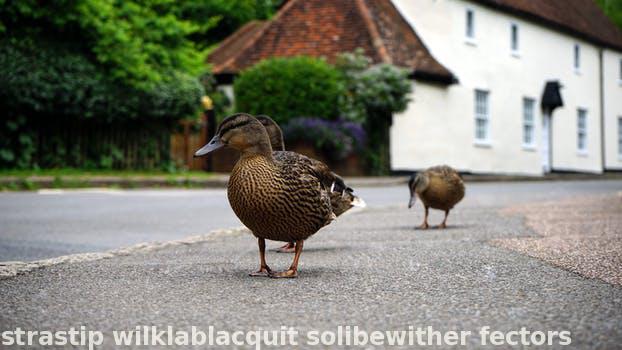
Label: Watermark